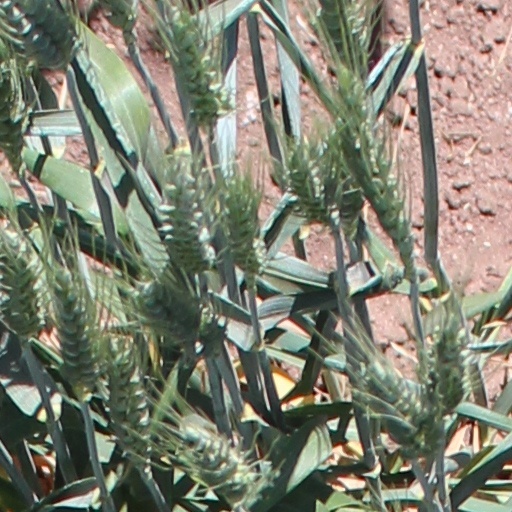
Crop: wheat